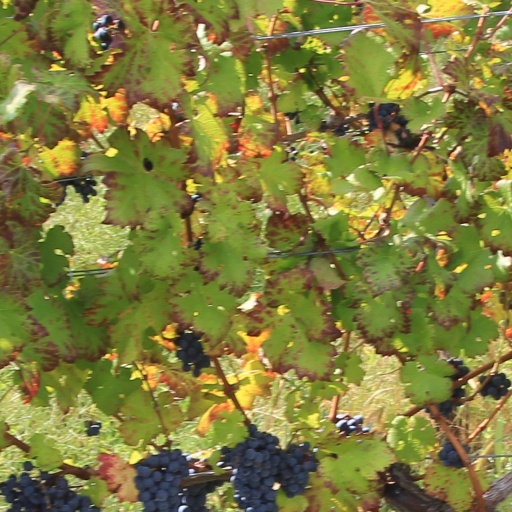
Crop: grape